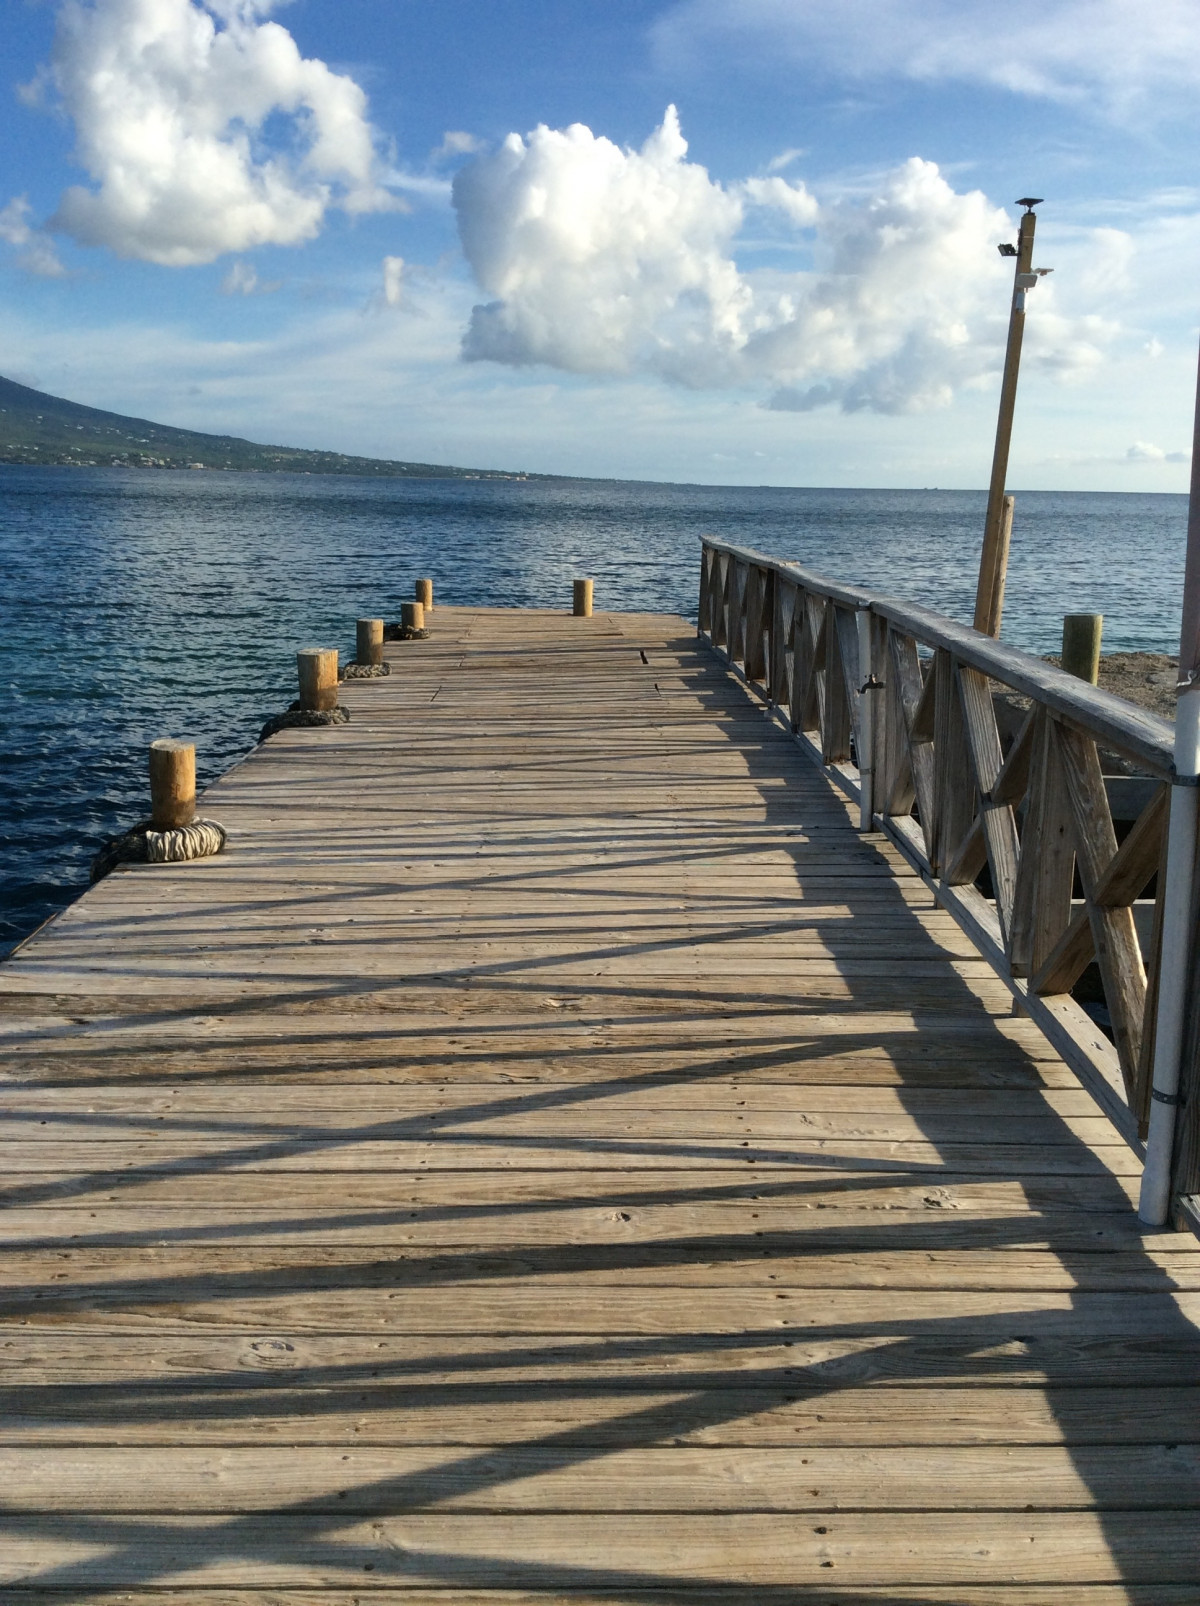
Tags: sea, coast, ocean, dock, boardwalk, wood, shore, pier, walkway, vacation, bay